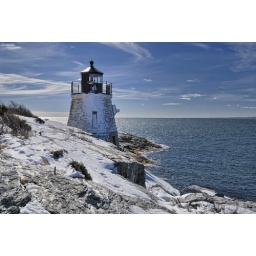
2010_02_14 9154 castle hill light in color